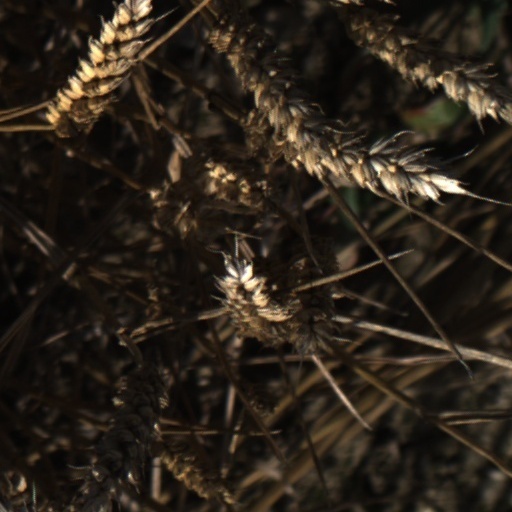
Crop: wheat